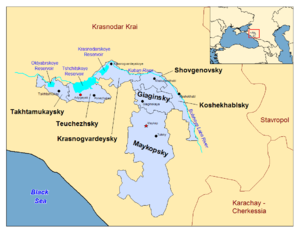
La République d'Adyguée est divisée en 7 raïons et 2 villes.